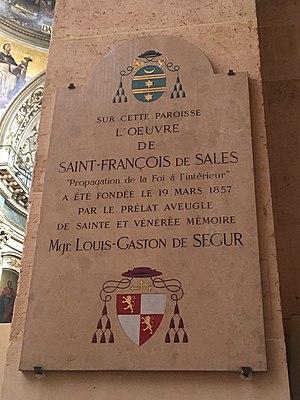
Église St Thomas d'Aquin Paris - Mgr de Ségur
Louis-Gaston de Ségur, est, en dépit de sa cécité, un diplomate, prélat et un apologète catholique français du XIXᵉ siècle.